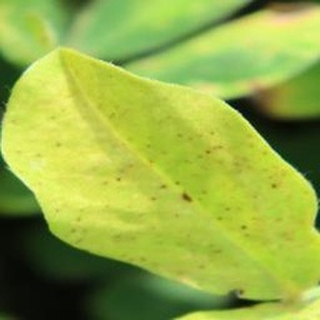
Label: groundnut_nutrition_deficiency